Eastern Maine Medical Center

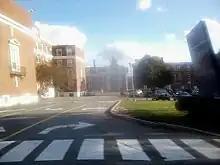

The new hospital opened on schedule in a rented space in the Mace House. A Boston City Hospital graduate, Elizabeth Spratt, was hired as superintendent of the hospital and organized a school for nurses. That summer, three students enrolled into the program, and those students served as the primary nursing staff under Spratt. December saw the incorporation of the hospital, and Charles Hamlin stepping up as president of what is now the board of trustees; one hundred other citizens step up as well to provide funding, most notably Pricilla Blake, who provides $1,000 to the hospital.